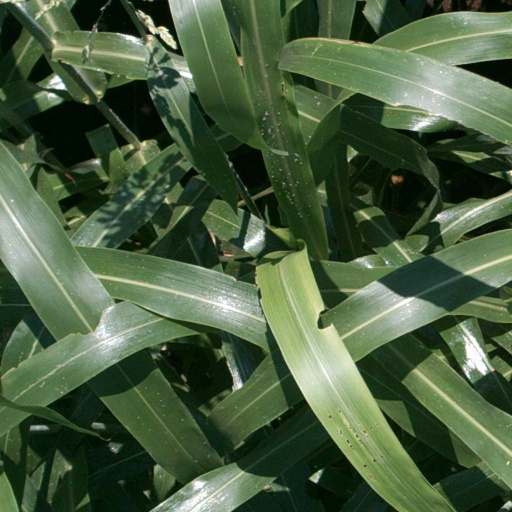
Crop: sorghum